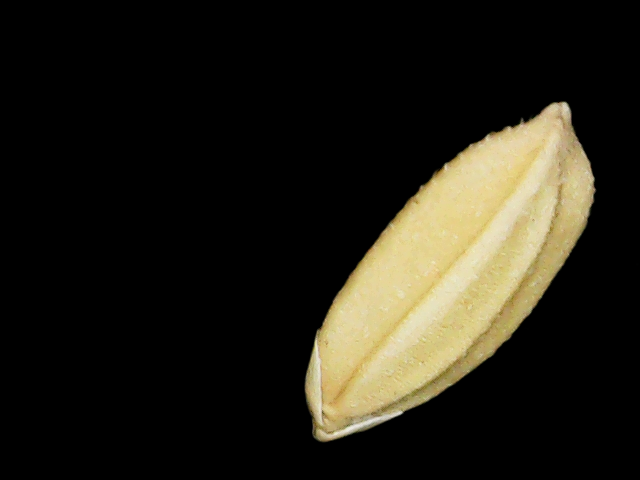
Rice variety: Binadhan08